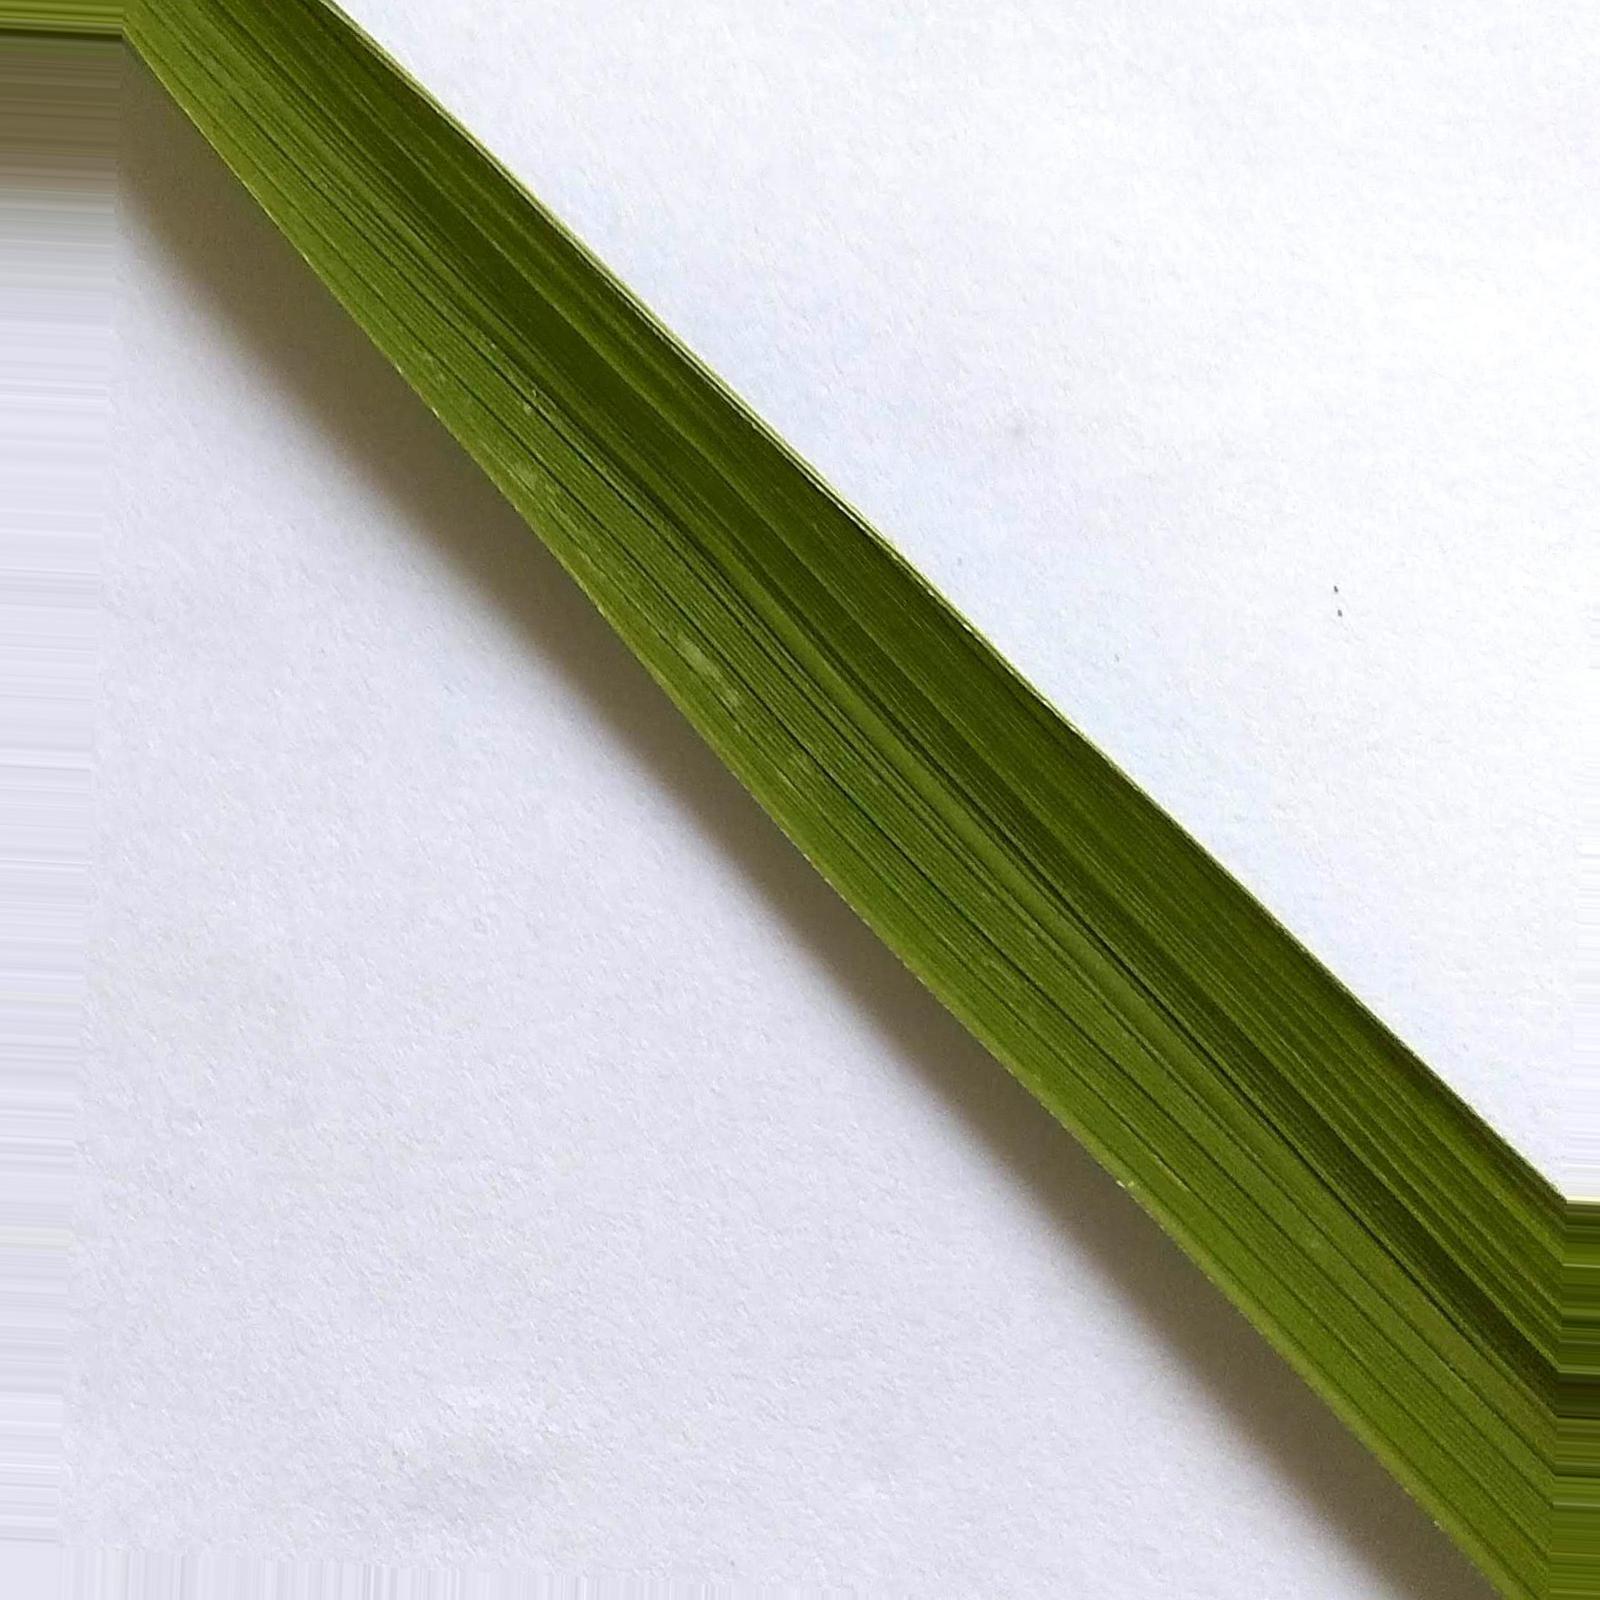
Nhãn: Healthy